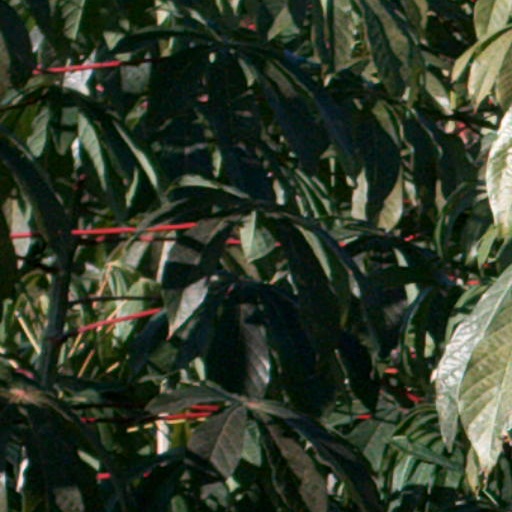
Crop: cassava